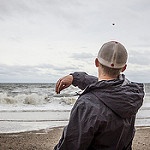
Label: sea